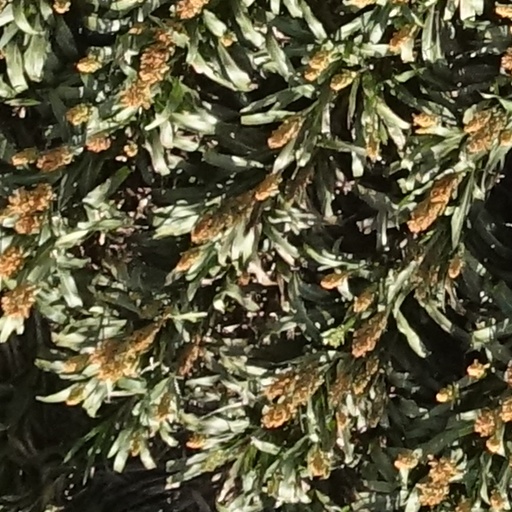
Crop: sorghum